Keijo Korhonen (politician)

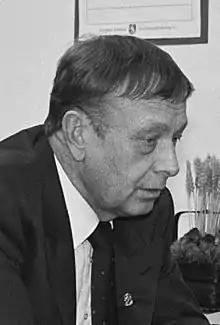
Korhonen in 1993

Keijo Tero Korhonen (23 February 1934 – 6 June 2022) was a Finnish politician, ambassador, and professor. During his political career, he served as the Finnish foreign minister and Permanent Representative of Finland to the United Nations. He was an unsuccessful candidate for President of Finland in 1994. He was also a professor at the University of Helsinki and an adjunct professor at the University of Arizona.